Ukraine–NATO relations

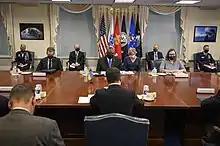
Zelenskyy and U.S. Secretary of Defense Lloyd Austin on 31 August 2021

Ukrainian President Volodymyr Zelenskyy was inaugurated on 20 May 2019. On 12 June 2020, Ukraine joined NATO's enhanced opportunity partner interoperability program. According to an official NATO statement, the new status "does not prejudge any decisions on NATO membership."